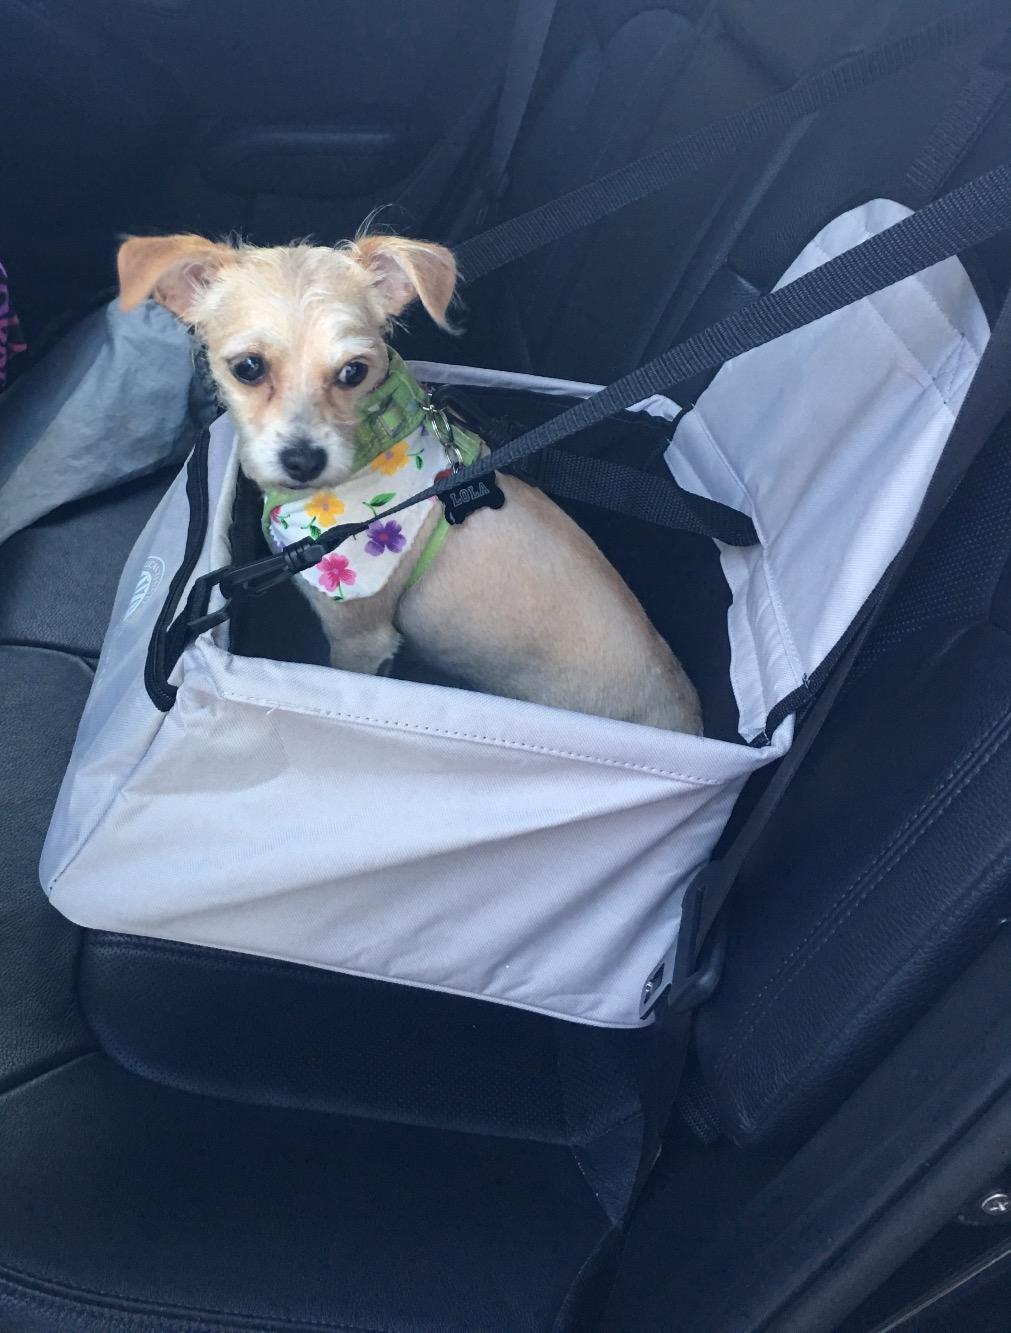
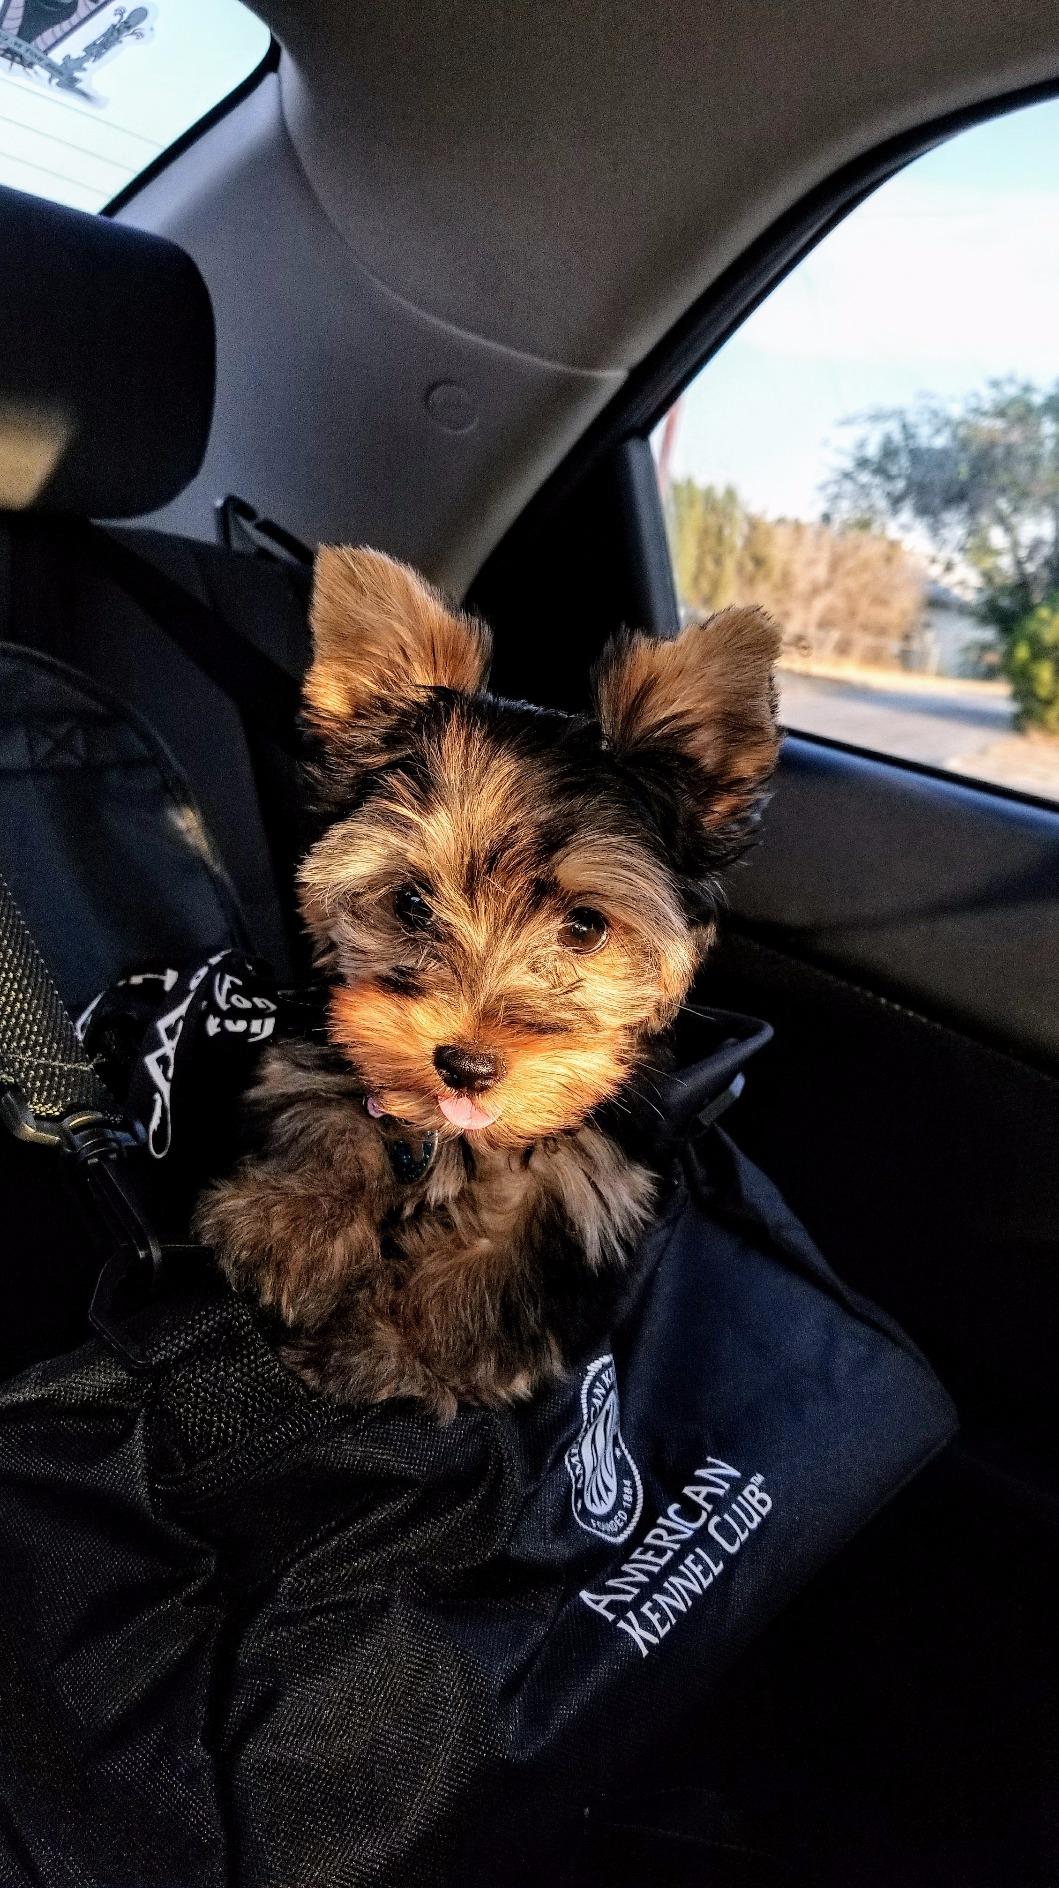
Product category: items_kennel
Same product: no